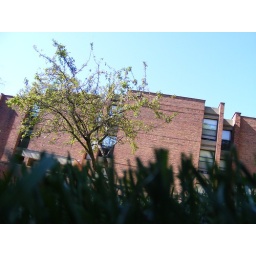
clark tree in grass 2.JPG